Ukraine at the 2018 Summer Youth Olympics

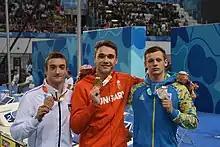
Denys Kesil holding his silver medal

On 30 September 2017, Ukraine was handed a one-year ban from the IWF for doping violations which was in effect til mid-October. Therefore, Ukrainian athletes were unable to compete in Buenos Aires.